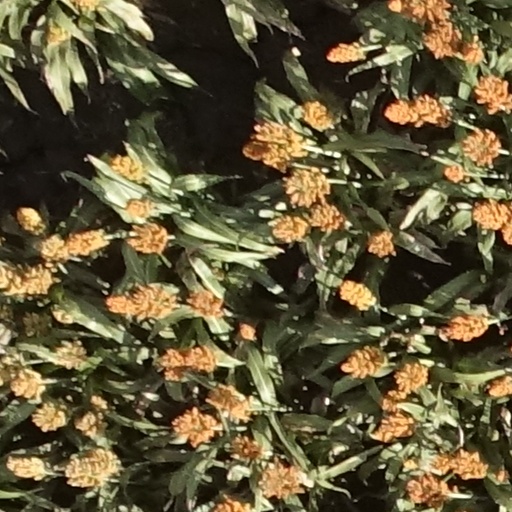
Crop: sorghum